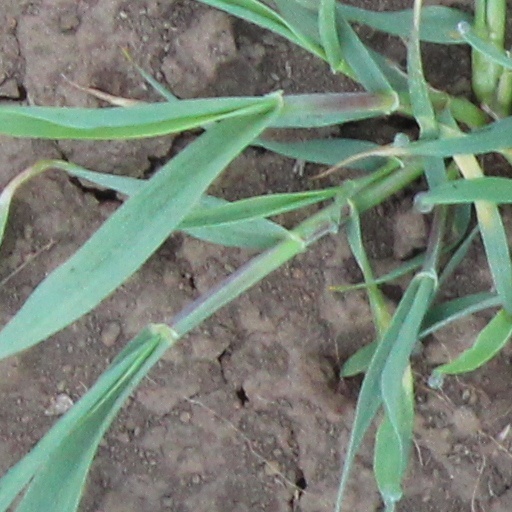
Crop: wheat